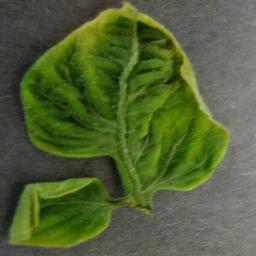
Label: Tomato___Tomato_Yellow_Leaf_Curl_Virus